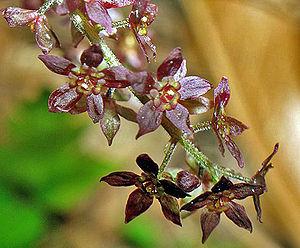
La xanthorhiza est l'unique représentante du genre Xanthorhiza, un des rares genres de la famille des Ranunculaceae possédant une tige lignifiée. C'est une espèce originaire de l'Est des États-Unis dont l'aire de répartition est située entre le sud du Maine au nord de la Floride et à l'Ouest de l'Ohio et dans l'Est du Texas.